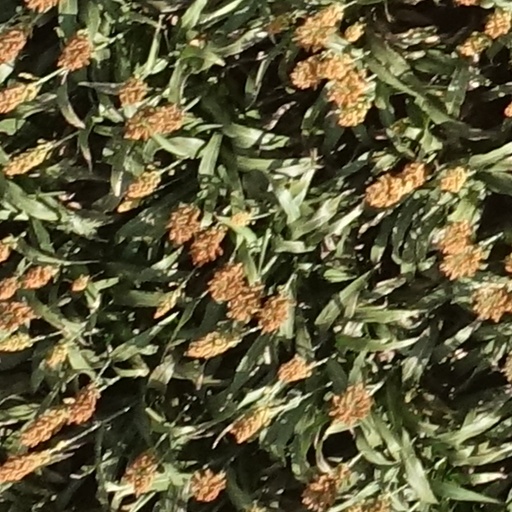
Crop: sorghum